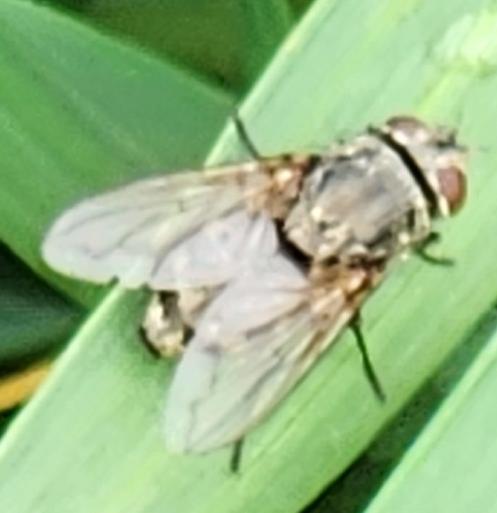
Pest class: occasional_pest